Question: Where was this photo taken?
Tambaya: A ina aka ɗauka hoton?
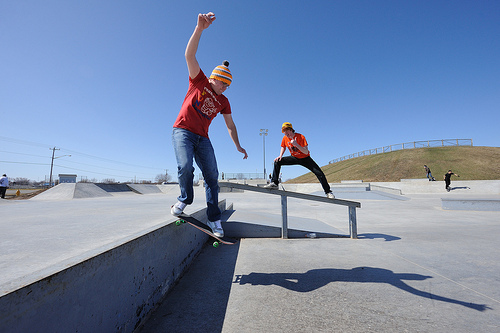
Answer: Skate park.
Amsa: Gurin sulun allo mai taya.